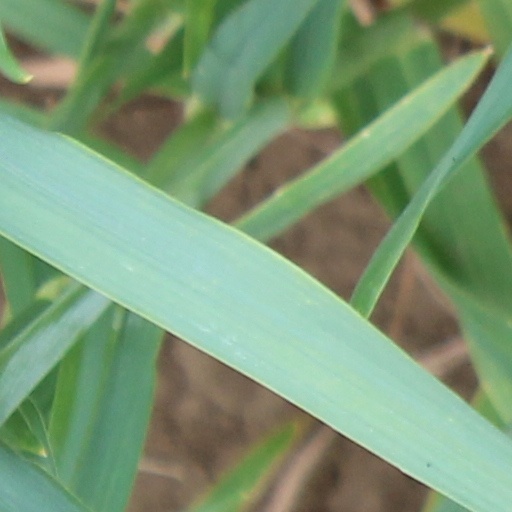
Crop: wheat